Henry Chapin

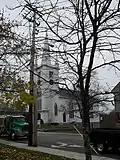
Unitarian Church at Uxbridge where Judge Henry Chapin delivered an address in 1864

Chapin was elected a member of the American Antiquarian Society in 1853.